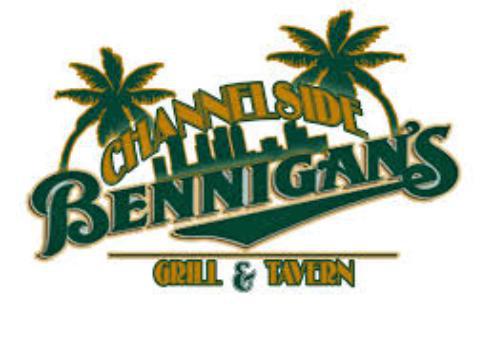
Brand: Bennigan's
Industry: Food